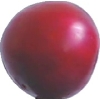
Label: cherry_wax_red